Special Relationship

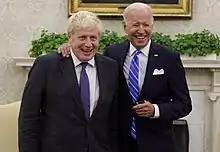
Prime Minister Boris Johnson (left) and President Joe Biden (right) in the Oval Office, September 2021.

Democratic President Bill Clinton intended to maintain the Special Relationship. But he and Major did not prove compatible.